Zvornik massacre

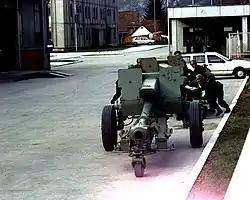
The Army of the Republika Srpska (VRS) soldiers of Headquarters 503rd Brigade, display two 122mm D-30 howitzers at a weapons storage site located in Zvornik, Bosnia-Herzegovina, during an inspection

The attack on Zvornik started on 8 April 1992, just a few days after the Serb seizure of Bijeljina. According to witness accounts, former JNA troops from the following garrisons were involved during the attack: